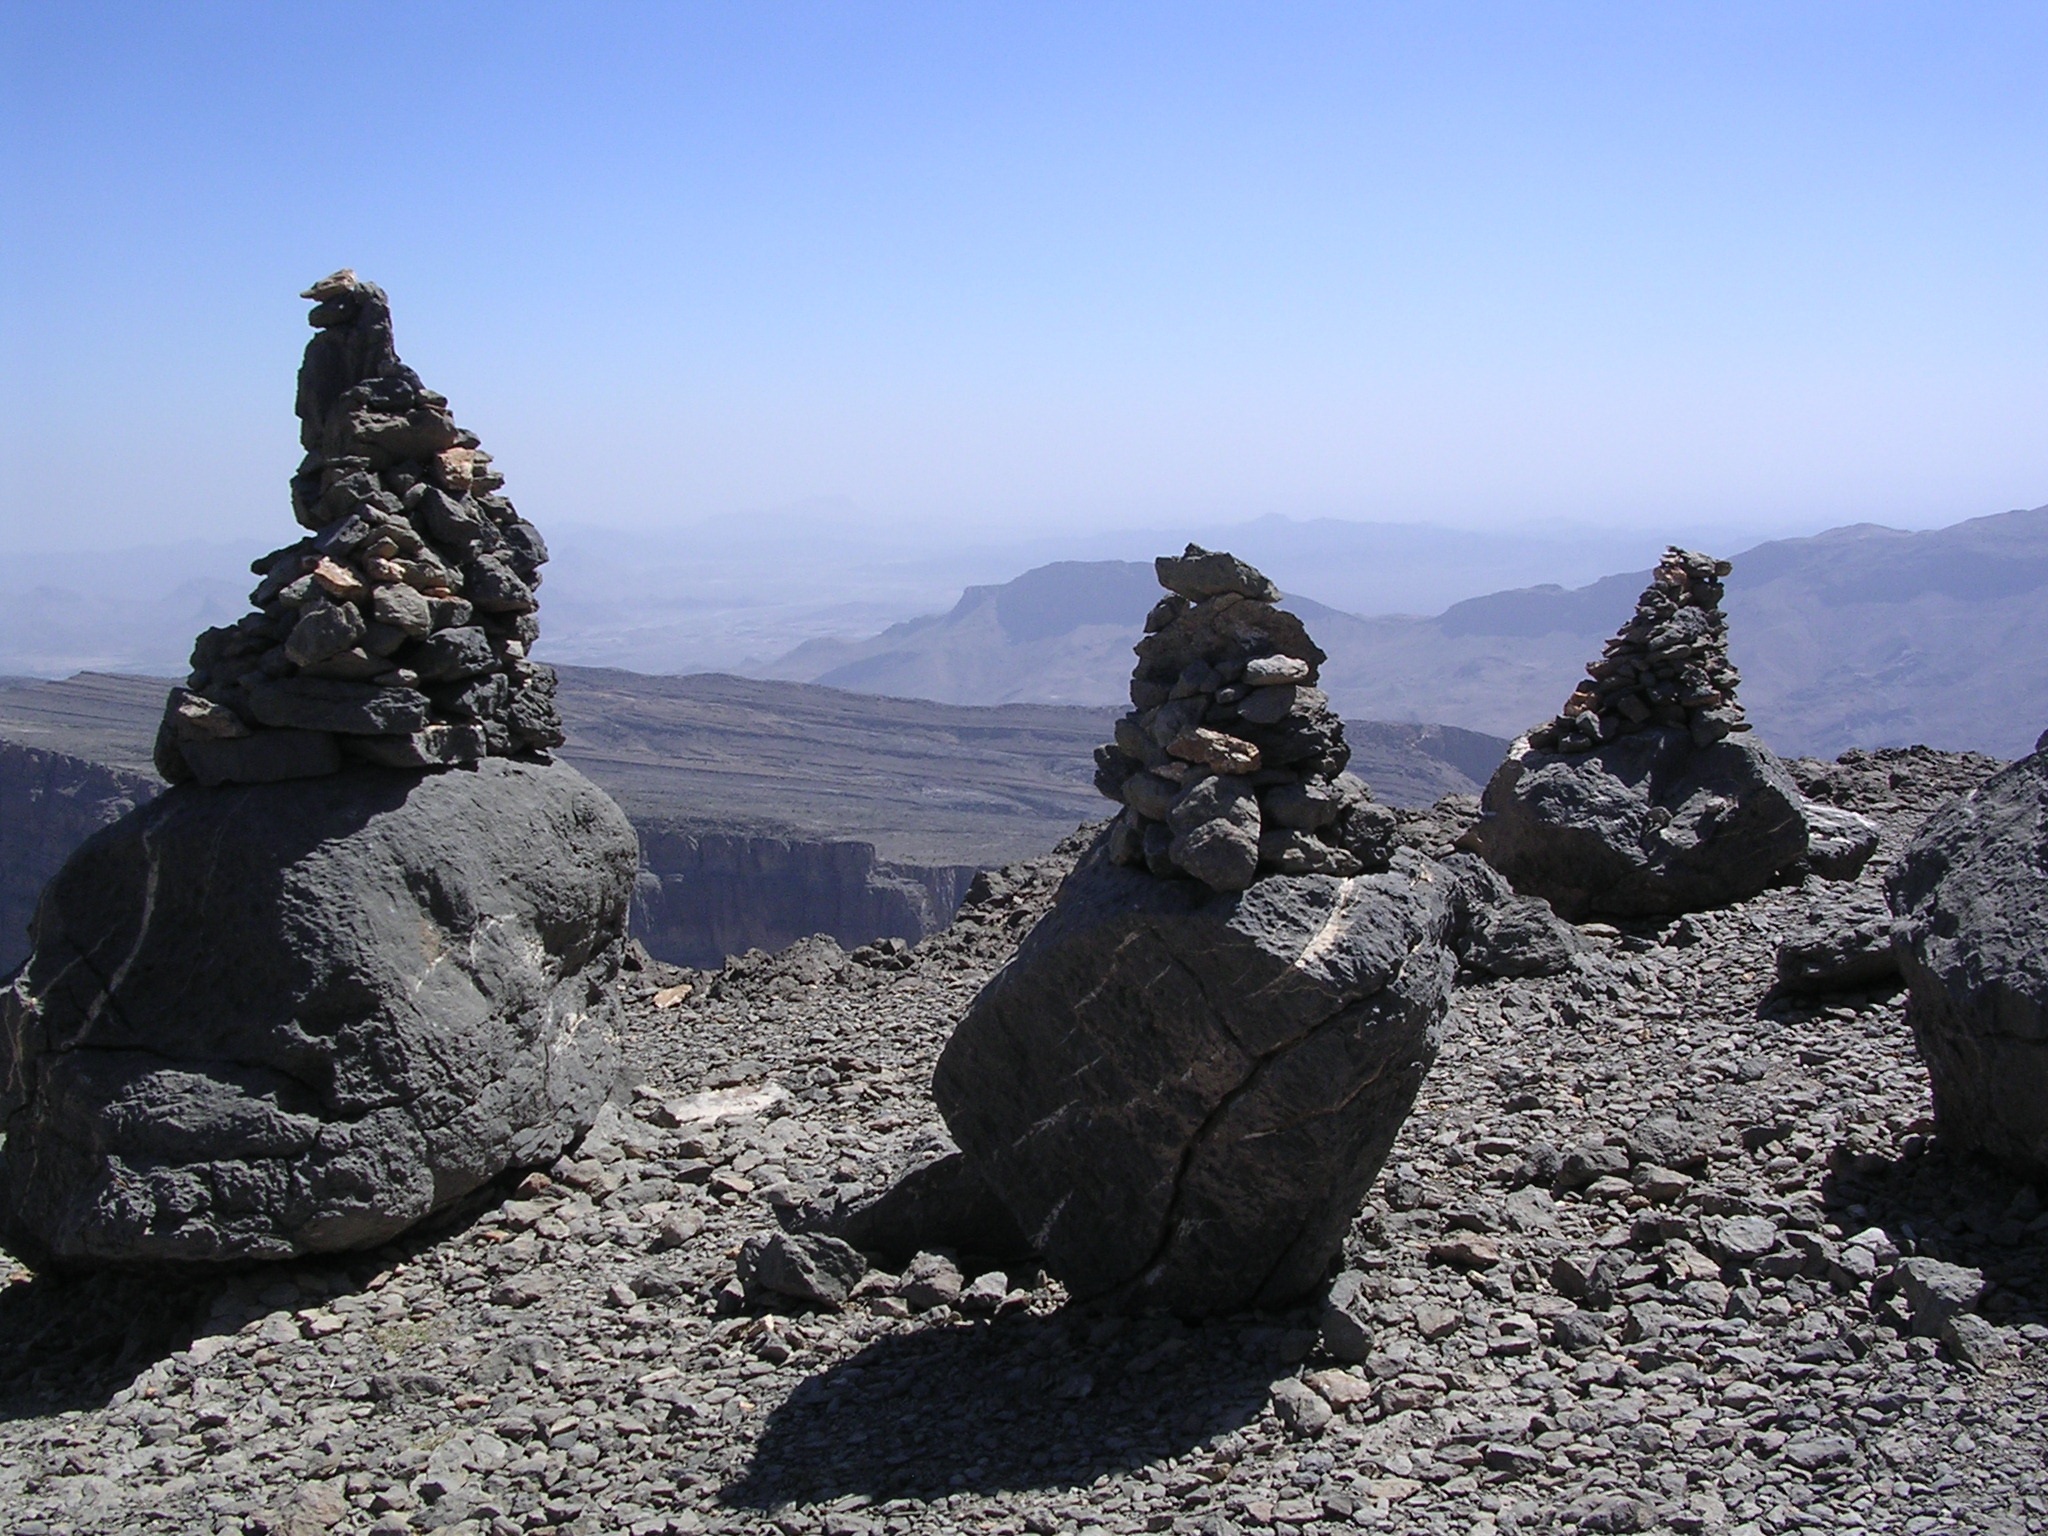
rock, wilderness, mountain, adventure, monument, dry, scenery, material, ridge, summit, mountaineering, geology, mountains, boulder, oman, arabia, landform, mountainous landforms, jebel